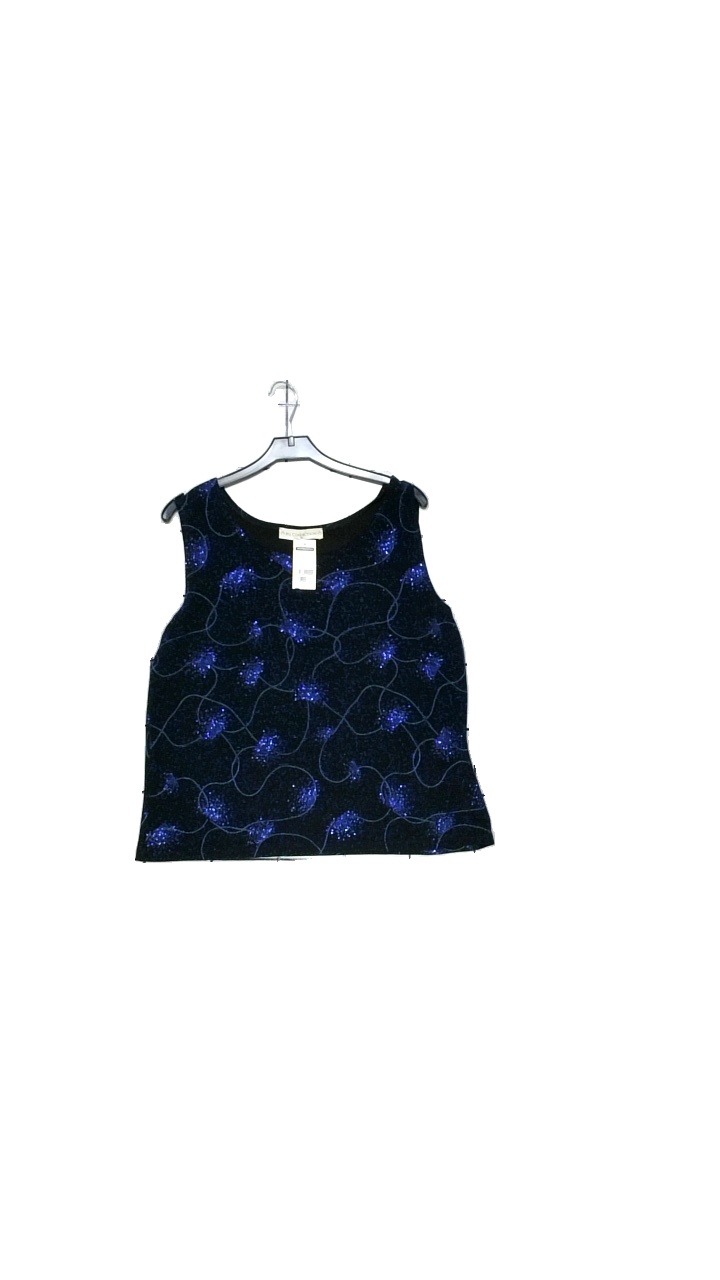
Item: Top (Ladies)
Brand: Hj.collection
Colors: Black, Blue, Multicolor
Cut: Regular
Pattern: Glitter
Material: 80% nylon, 16% polyester, 4% lycra
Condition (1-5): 4
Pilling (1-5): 5
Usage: Reuse
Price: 50-100